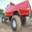
Label: truck